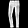
Label: Trouser